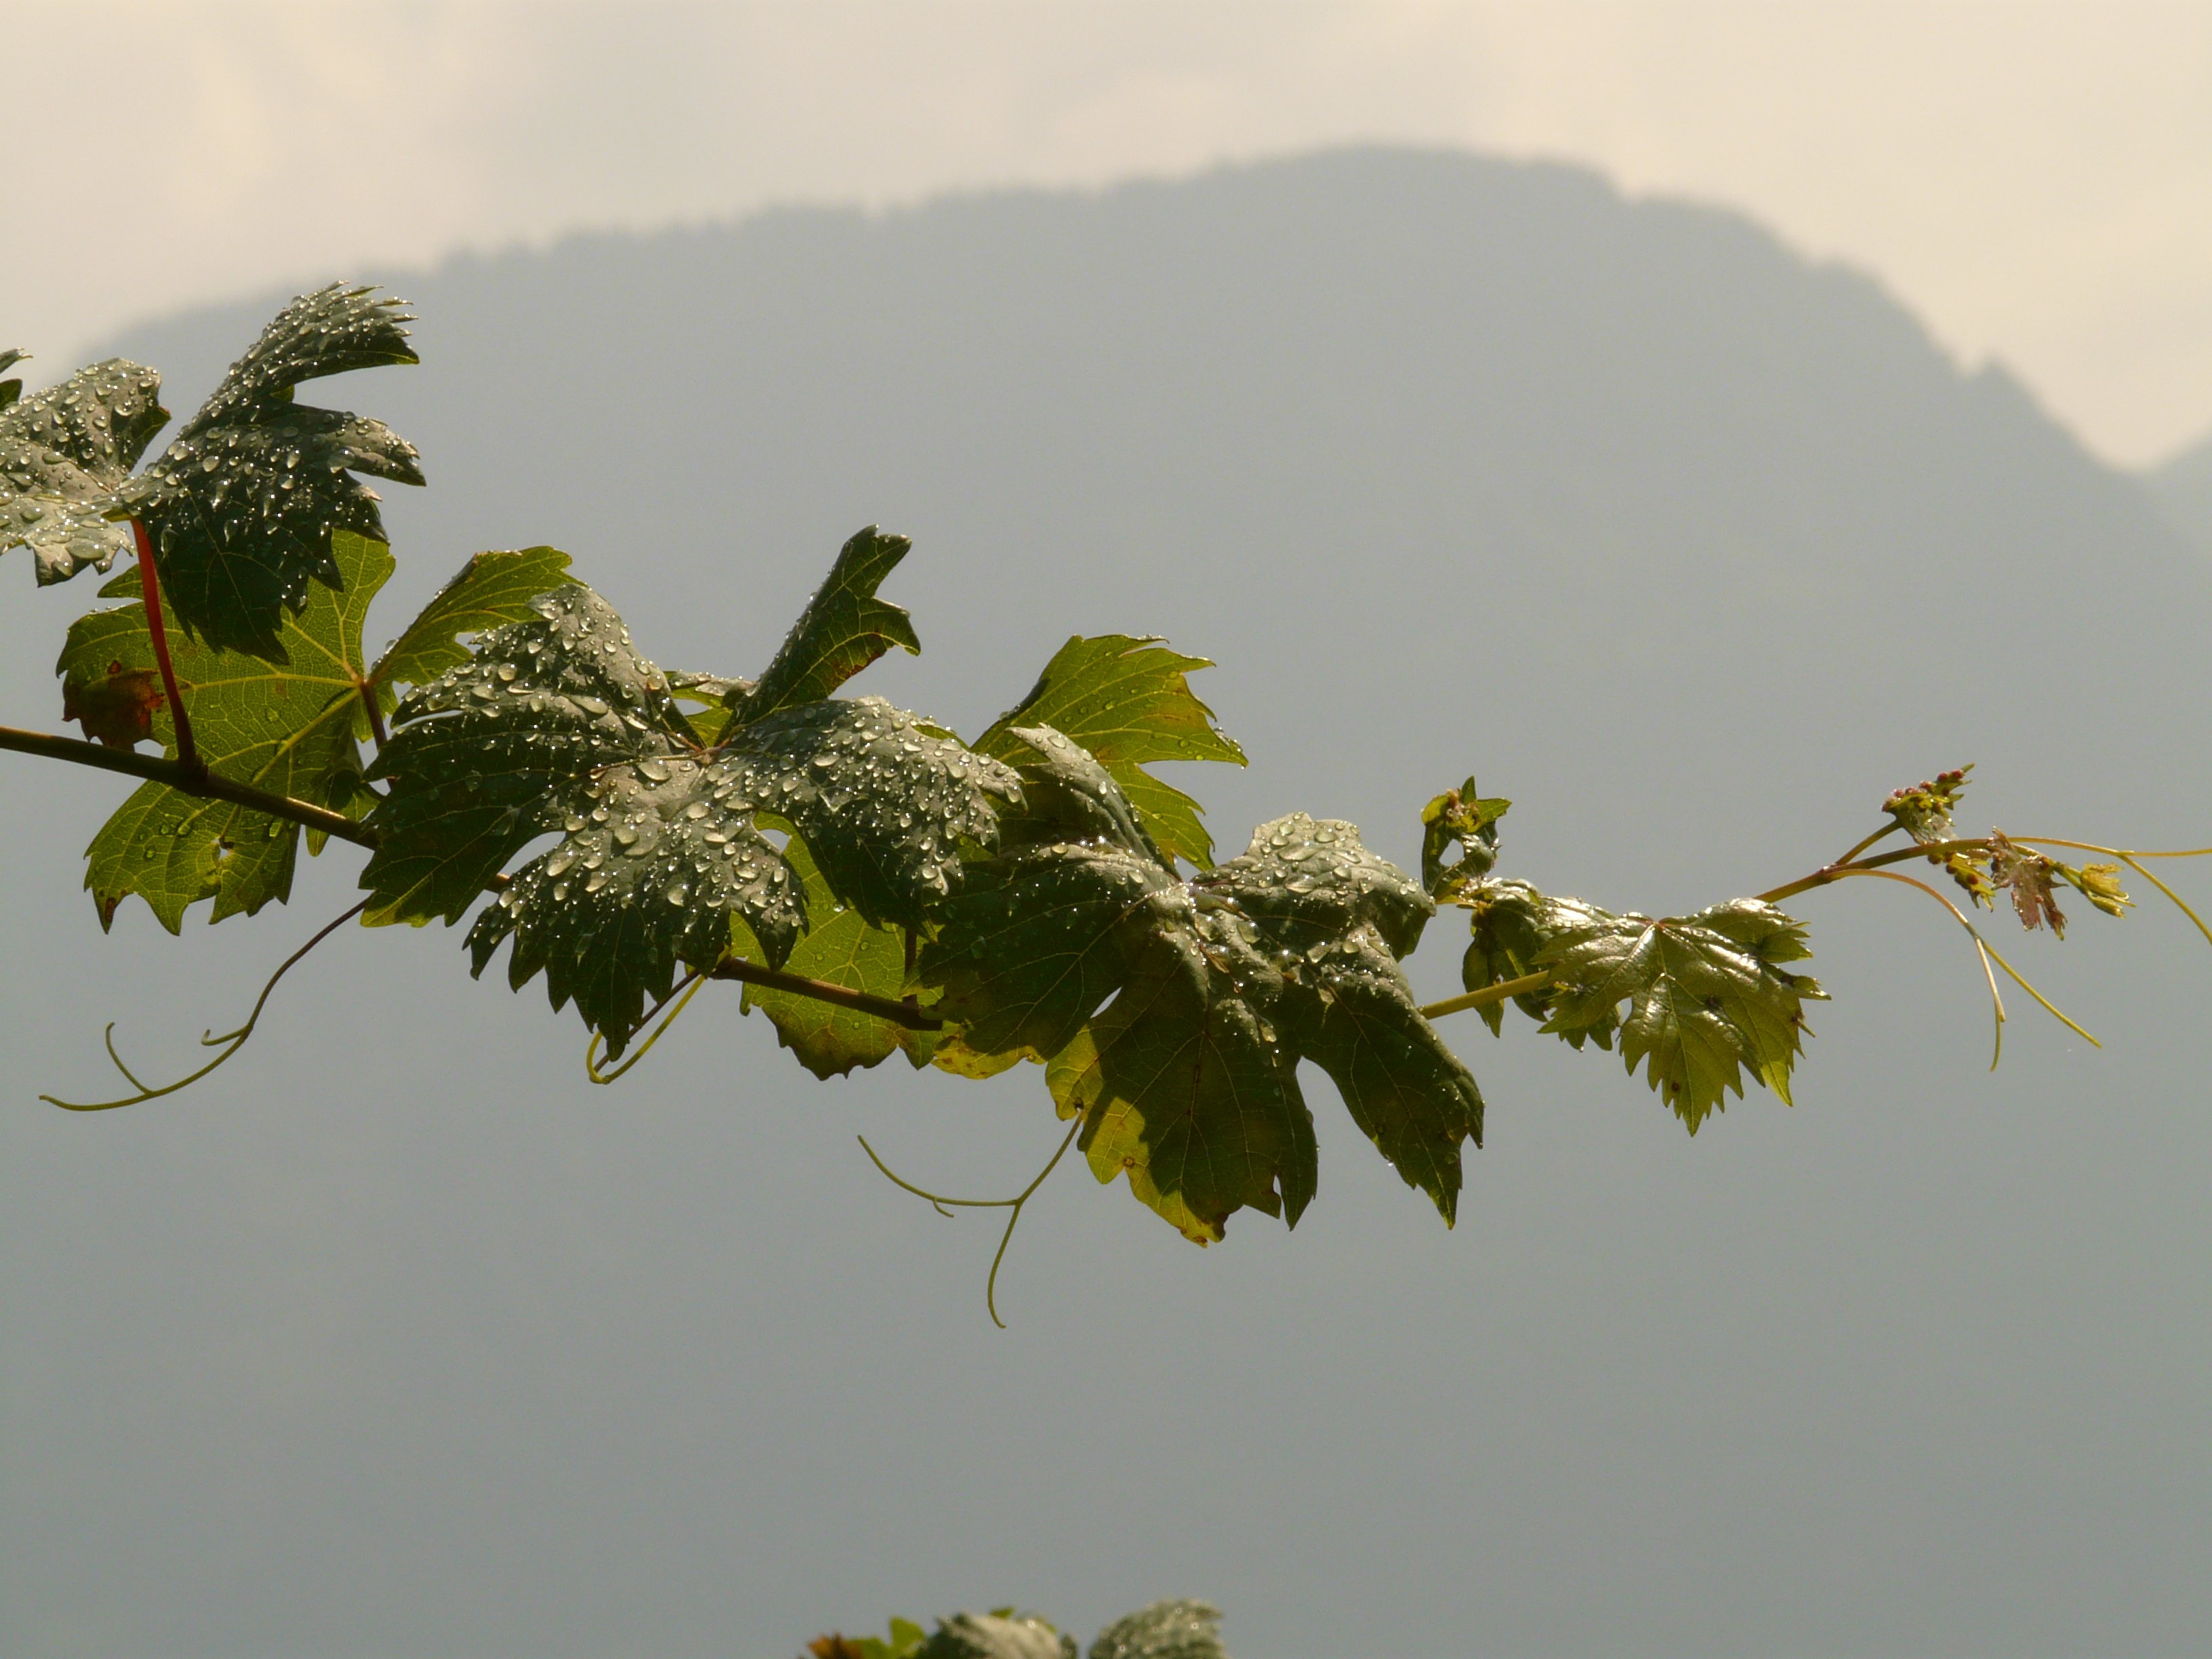
tree, nature, branch, blossom, plant, vine, wine, sunlight, leaf, flower, green, produce, autumn, botany, flora, twig, leaves, shrub, macro photography, flowering plant, plant stem, woody plant, land plant